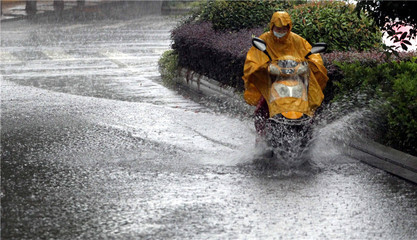
Weather: rain or strom